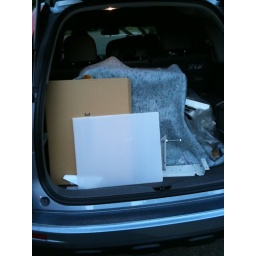
The failed window air conditioner is back in my car waiting to be returned.